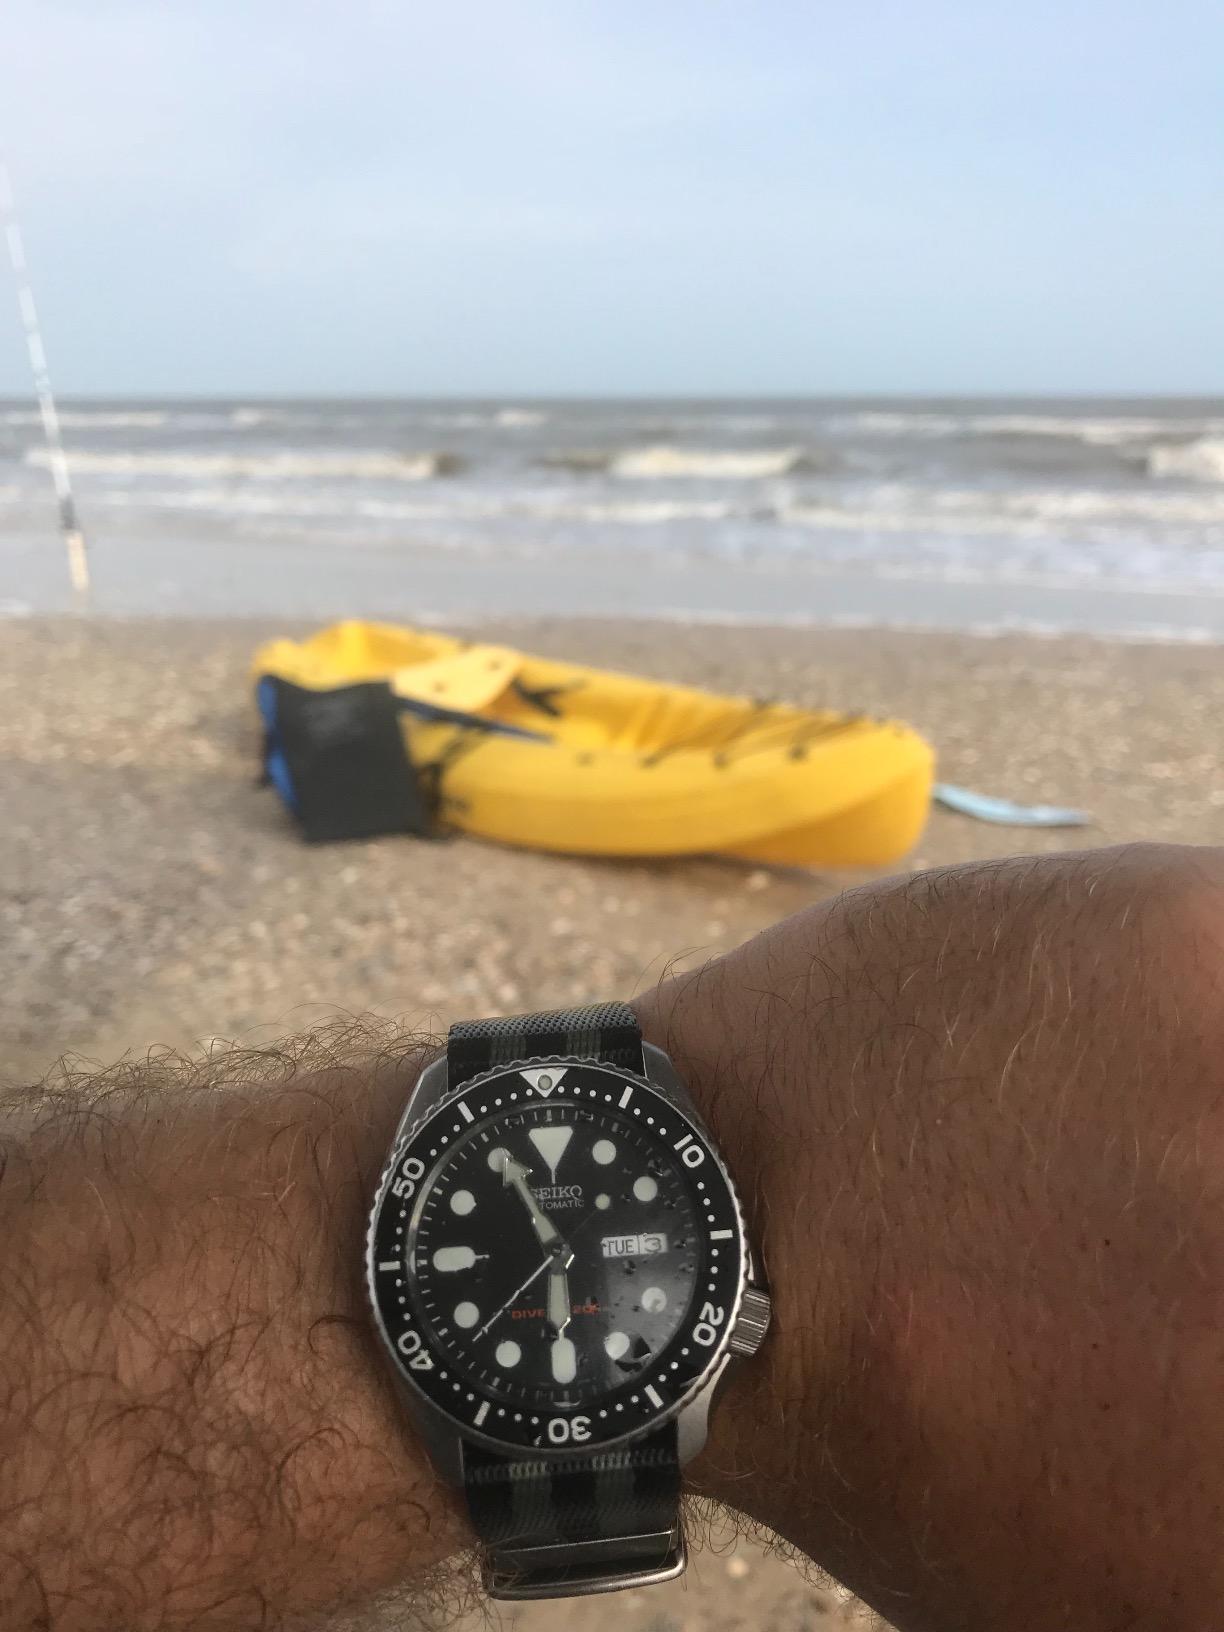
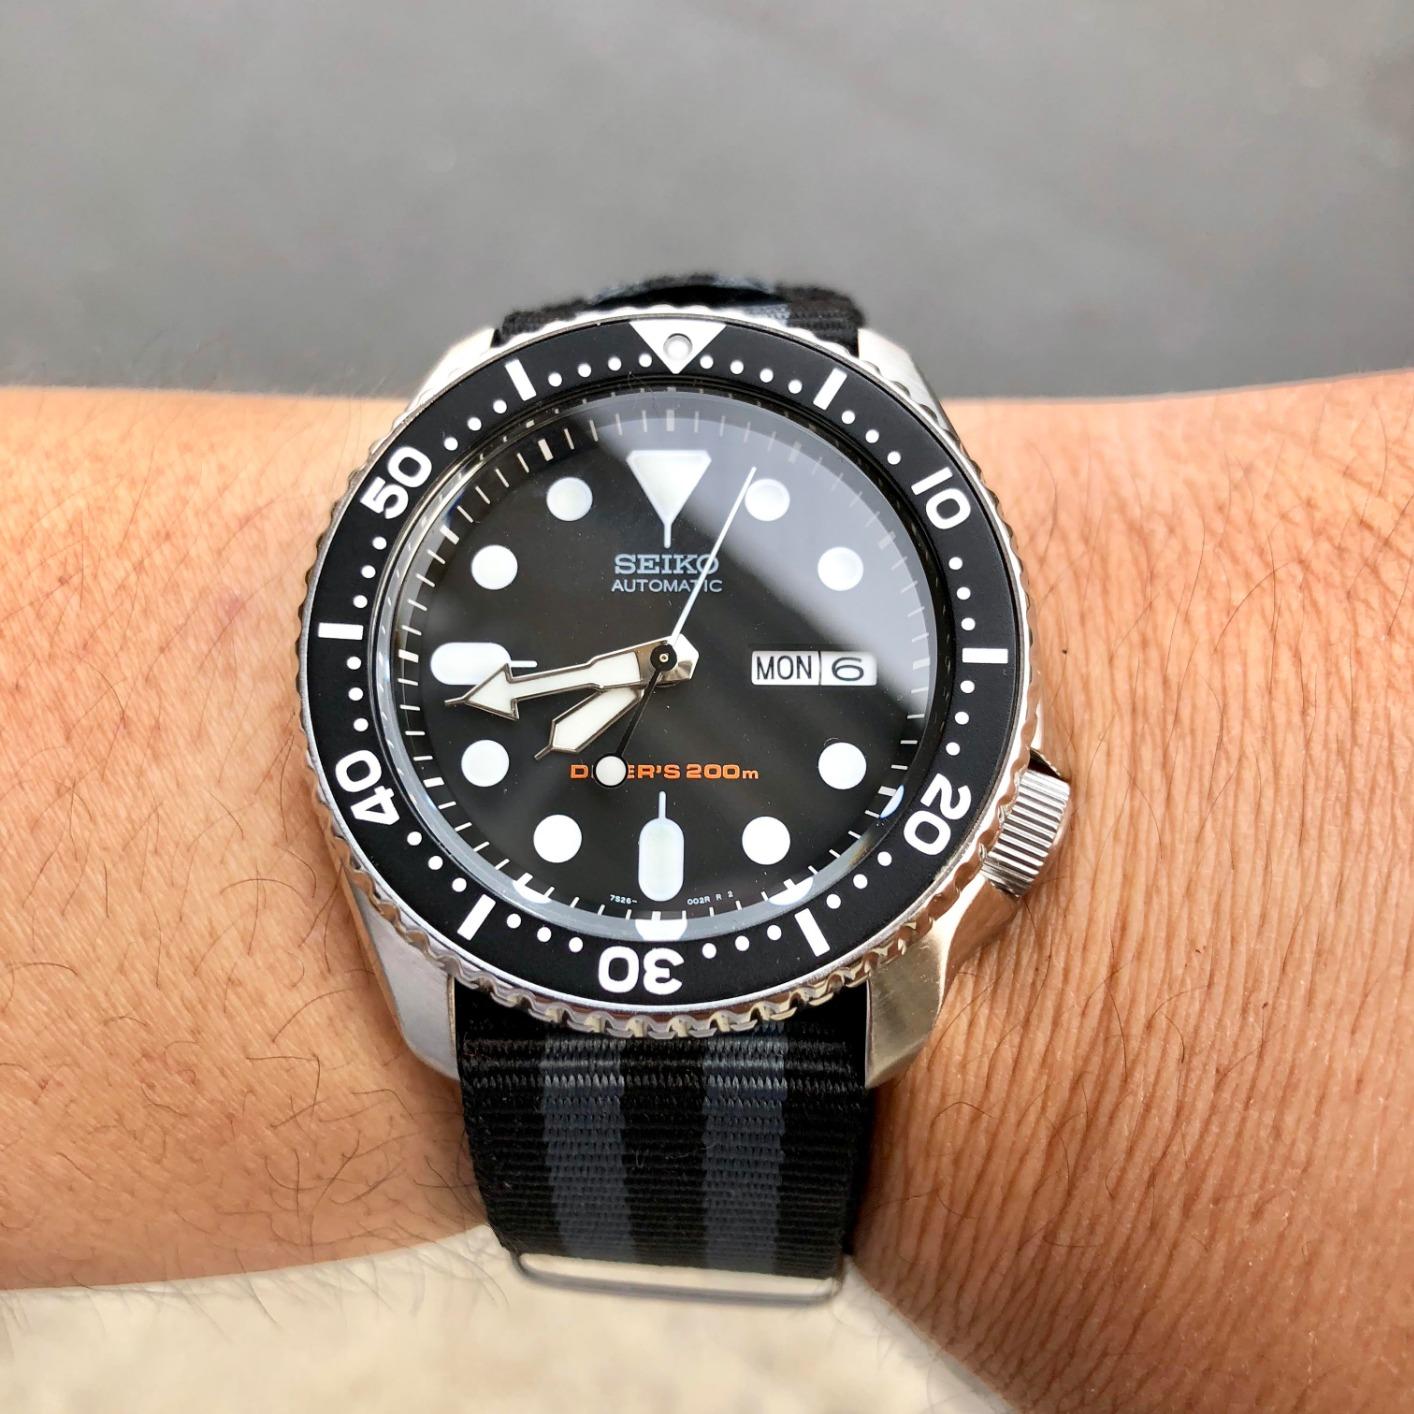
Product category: accessories_watch
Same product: yes